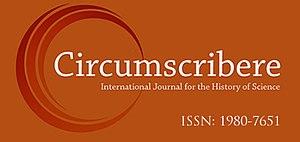
Circumscribere: International Journal for the History of Science
Circumscribere: International Journal for the History of Science est une revue en ligne à accès libre créée en 2006 et éditée par le Centre Simão Mathias pour les Études en Histoire des Sciences et traitant de l'histoire des sciences, l'histoire de la technologie et l'histoire de la médecine.